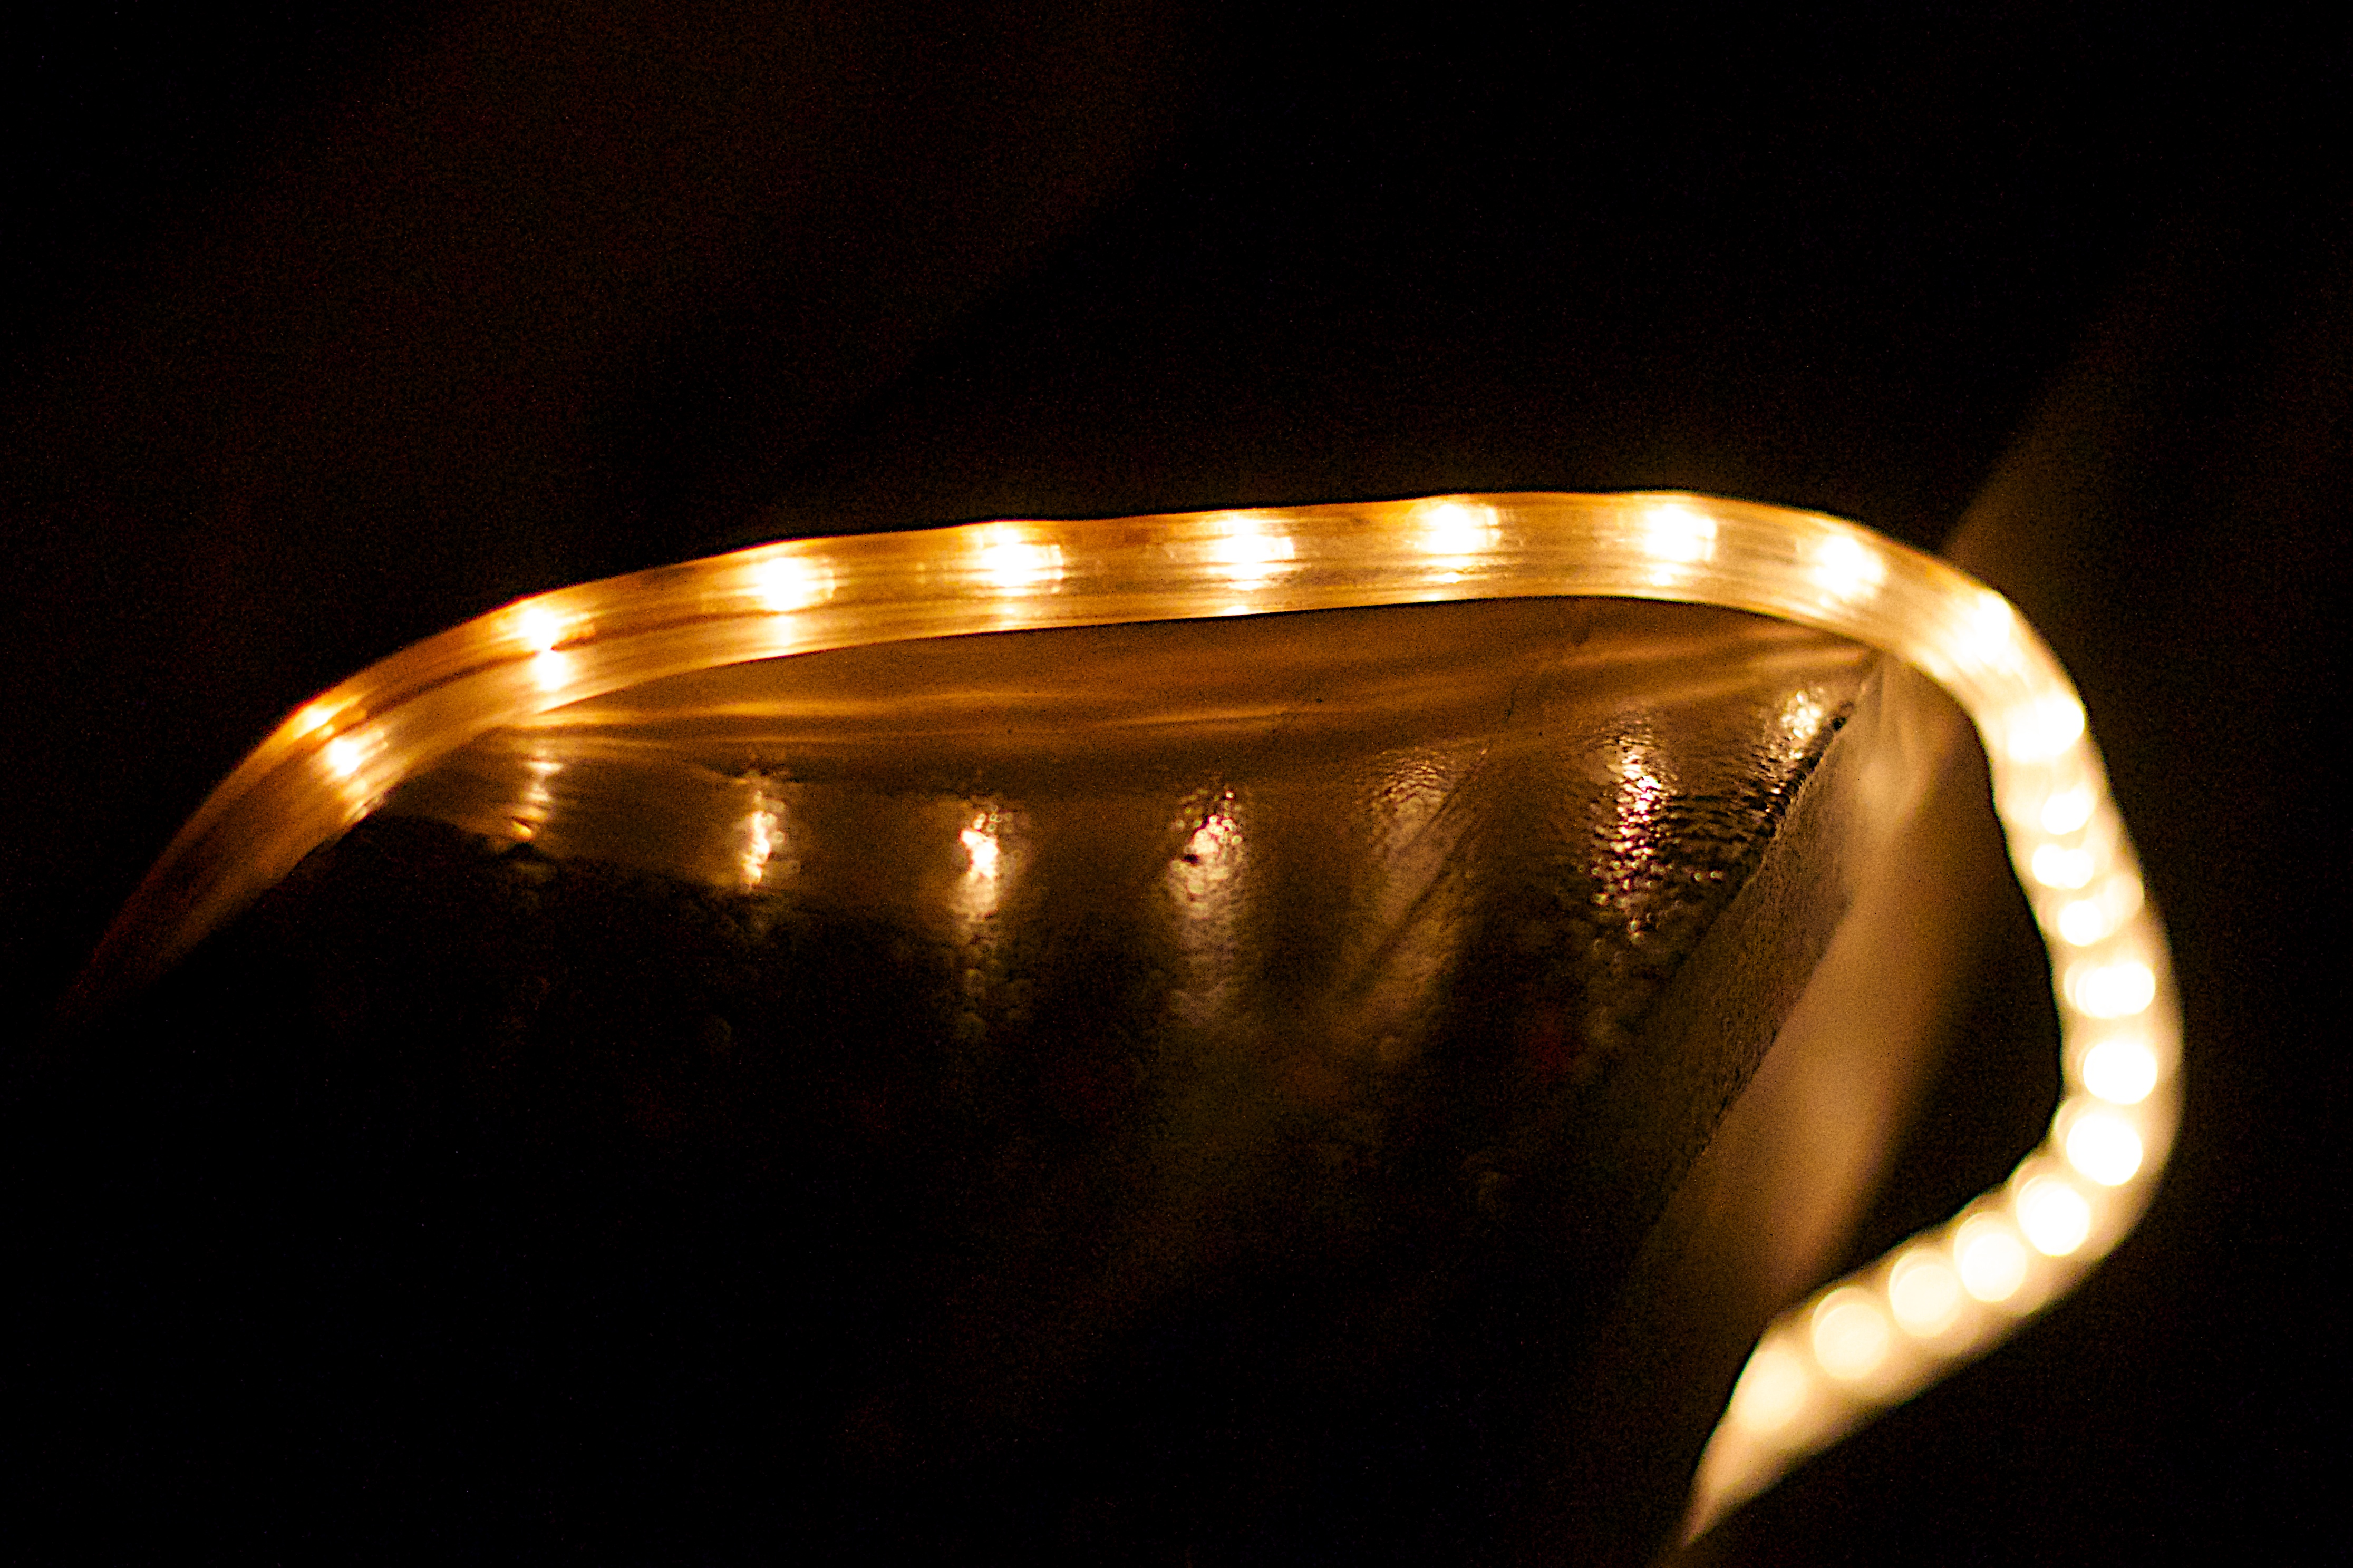
light, metal, darkness, lamp, yellow, lighting, material, circle, light fixture, shape, macro photography, incandescent light bulb